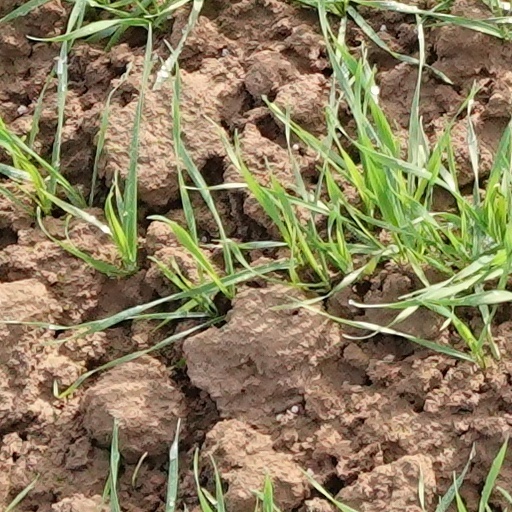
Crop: wheat